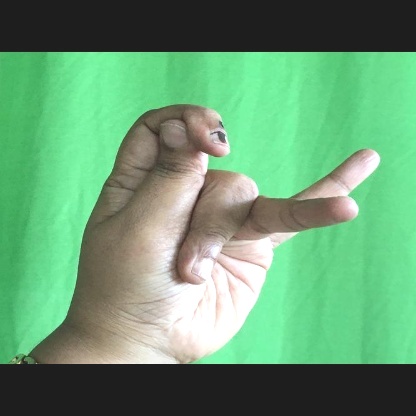
Mudra: Katakamukha